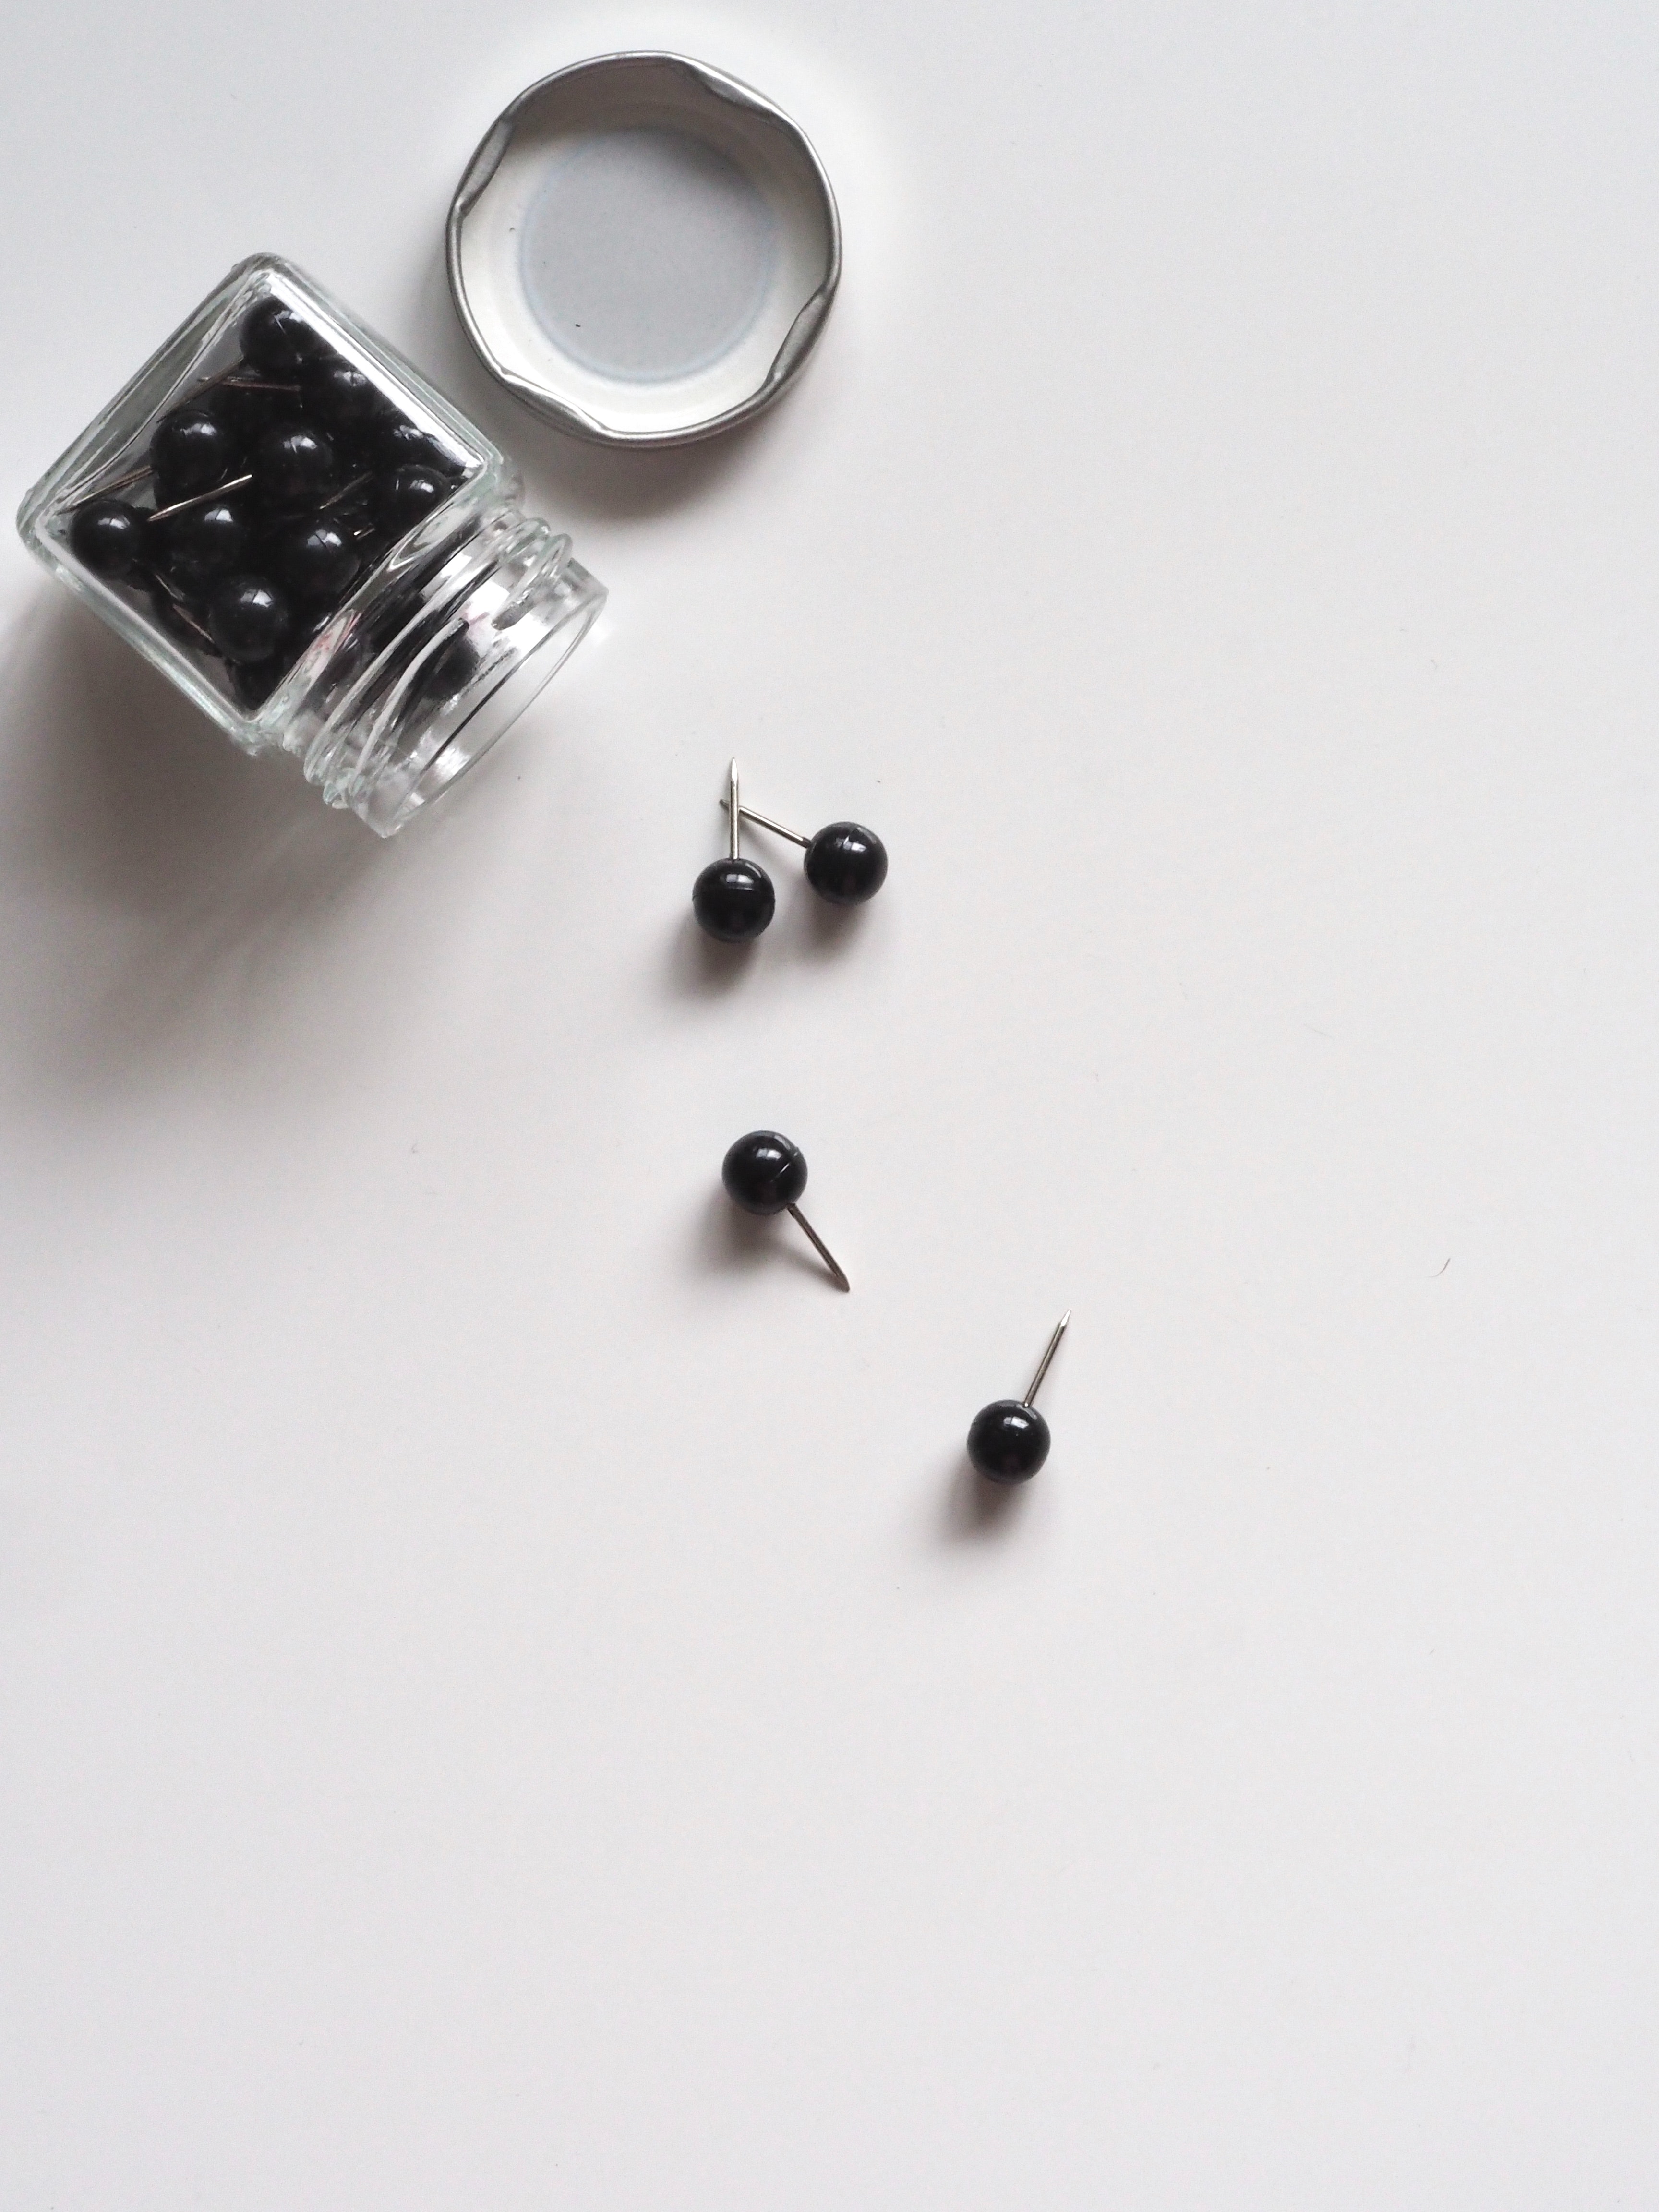
earrings, fashion accessory, jewellery, silver, metal